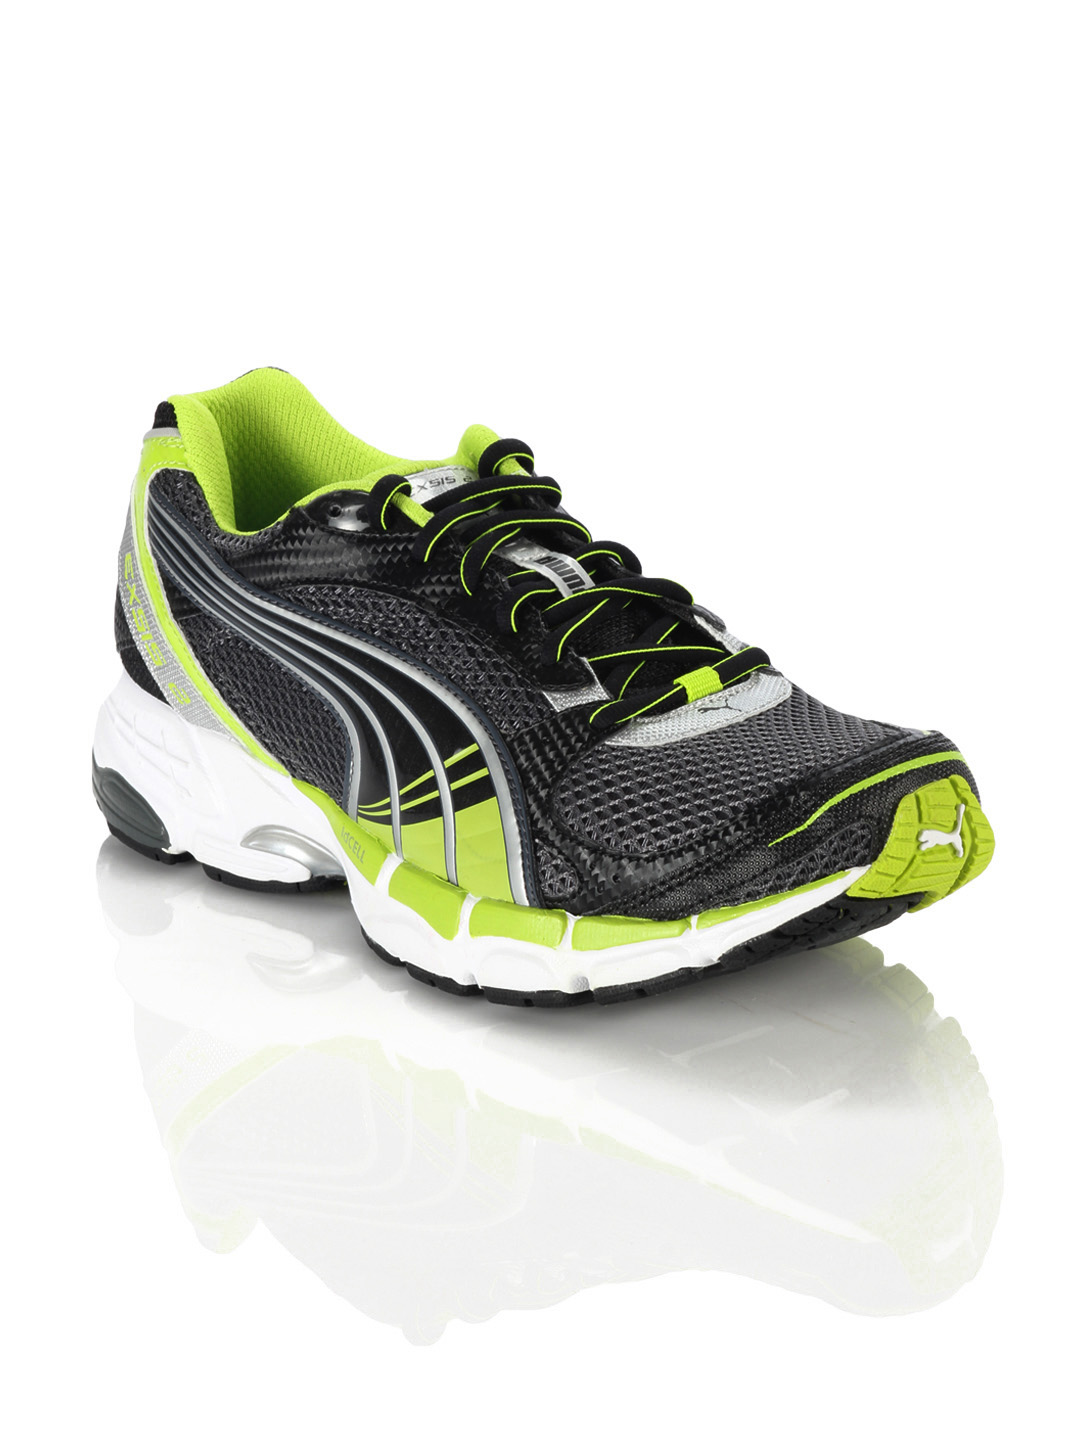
Puma Men Exsis Black Sports Shoes
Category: Footwear / Shoes / Sports Shoes
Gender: Men
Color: Black
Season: Summer 2012
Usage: Sports